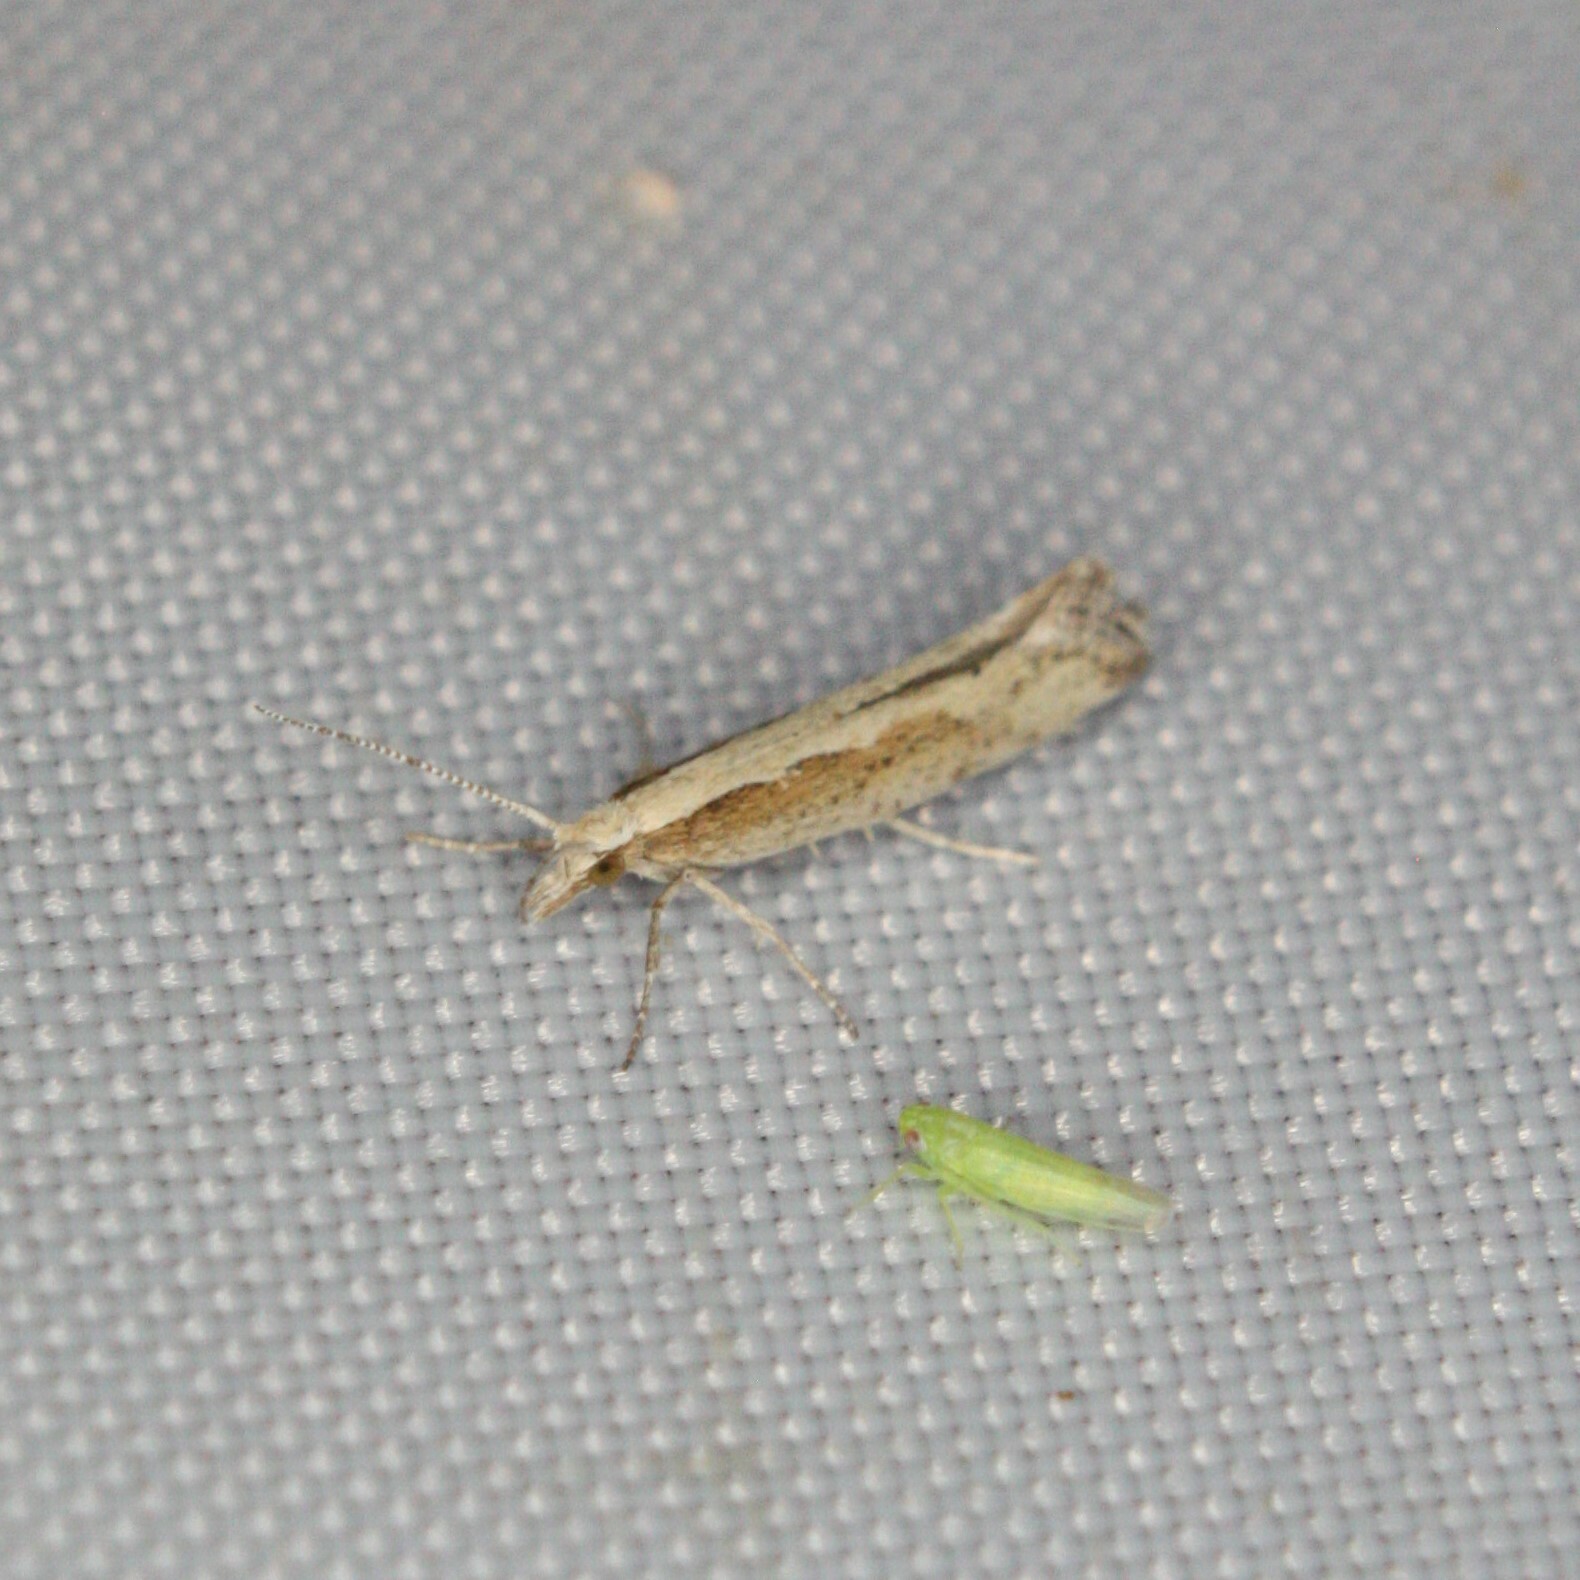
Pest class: diamondback_moth